Malayalam literature

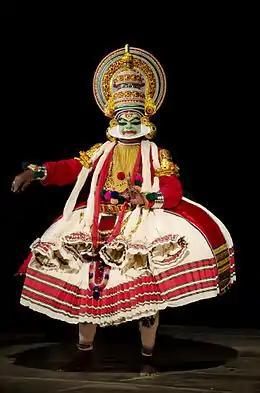
Kathakali

Malayalam literature passed through a tremendous process of development in the 15th and 16th centuries. Cherusseri's "Krishnagatha" bore witness to the evolution of modern Malayalam language as a proper medium for serious poetic communication. Alongside this, there flourished numerous Sanskrit poets who were very active during this period. The greatest of them was Melpathur Narayana Bhattathiri (1559–1665), the author of "Narayaniyam". The most significant development of the time took place in the field of Malayalam poetry. Thunchaththu Ramanujan Ezhuthachan wrote his two great epics "Adhyathmaramayanam" and "Srimahabharatam" and two shorter pieces, "Irupathinalu Vrittam" and "Harinama Kirtanam" and thereby revolutionised Malayalam language and literature at once. Ezhuthachan refined the style of Malayalam language and it was during his period that Malayalam literature attained its individuality and Malayalam became a fully fledged independent language. Today he is known as the father of Malayalam language and its literature. The "Kilippattu" form he adopted in "Ramayanam" and "Bharatam" may be a pointer to his recognition of the importance of sound effect in poetry. Ezhuthachan is perhaps the greatest spokesman of the Bhakti movement in Malayalam but he is more than a writer of devotional hymns. K. Ayyappa Paniker has noted that "the transition from Cherrusseri to Ezhuthachan marks the triumph of modernism over medievalism." Another important poet of this period was Poonthanam Nambudiri (1547–1640). His chief poems are "Jnanappana" (The Song of Divine Wisdom), "Bhasha Karnamritam" and "Kumaraharanam" or "Santanagopalam Pana".